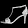
Label: Sandal